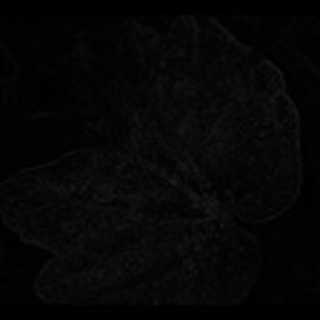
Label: cotton_bacterial_blight